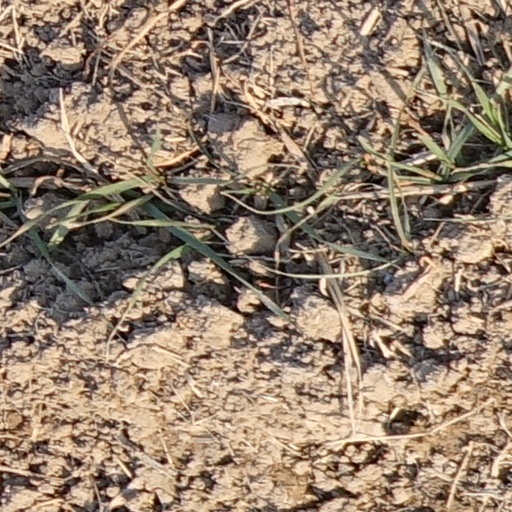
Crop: wheat